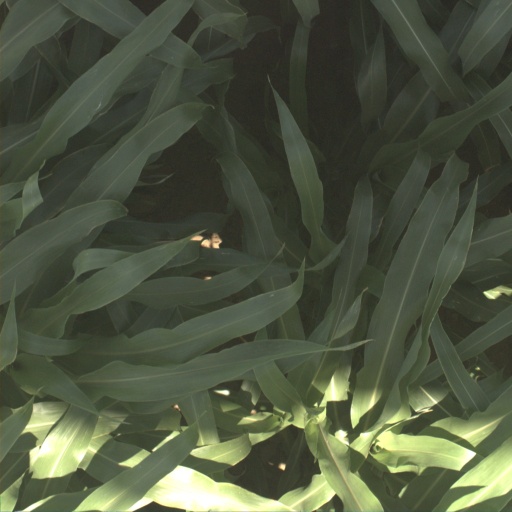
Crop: sorghum